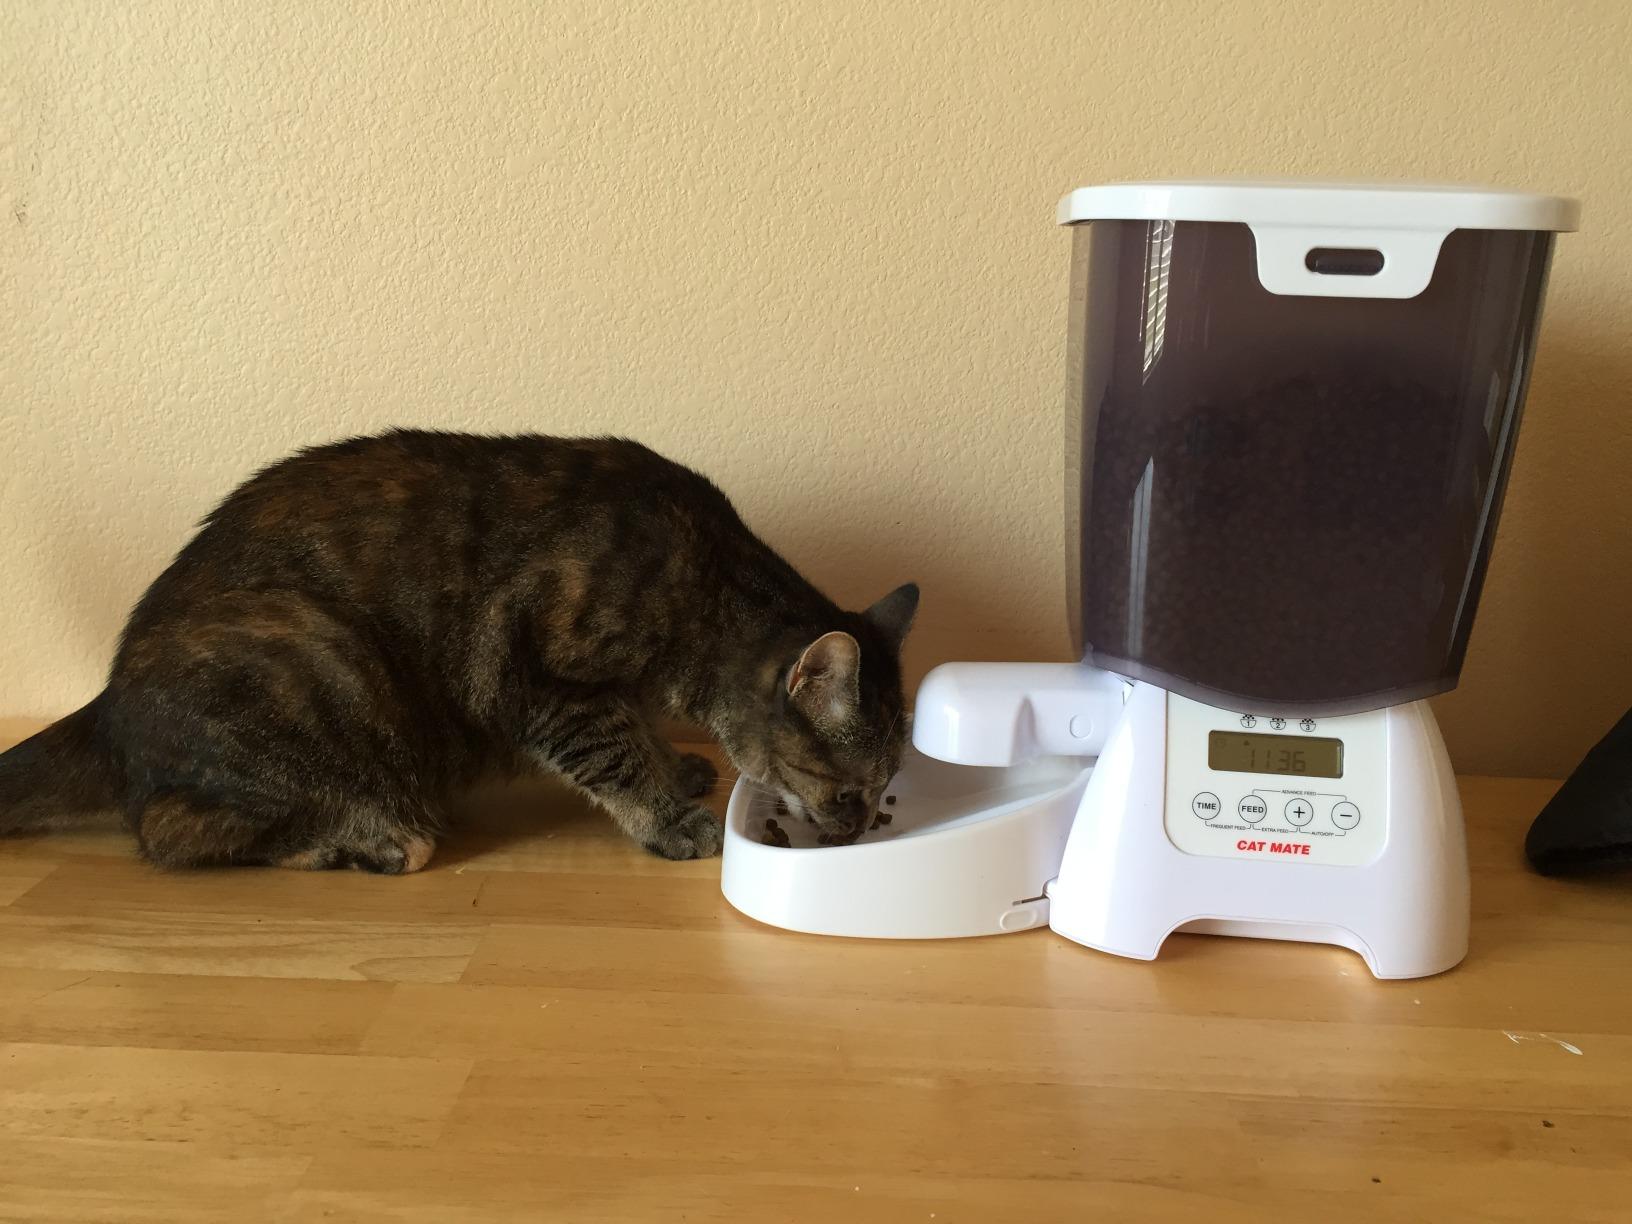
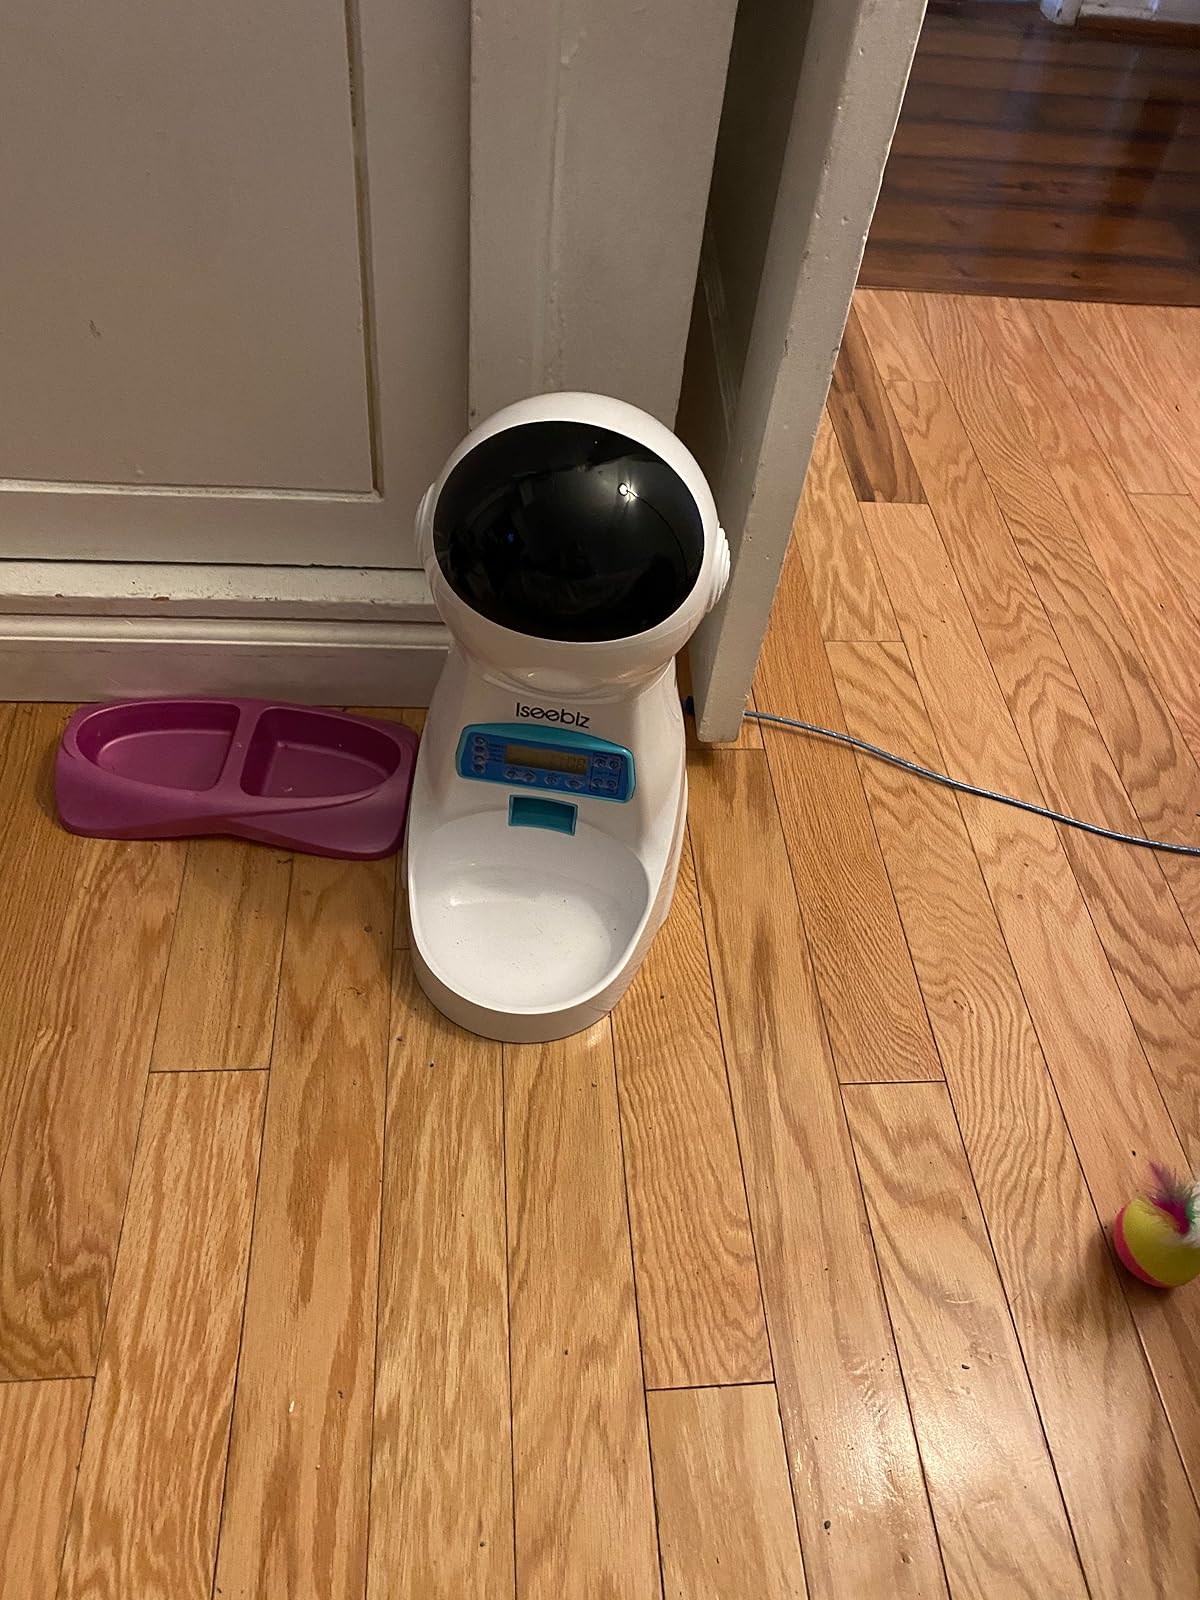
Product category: items_feeder
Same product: no